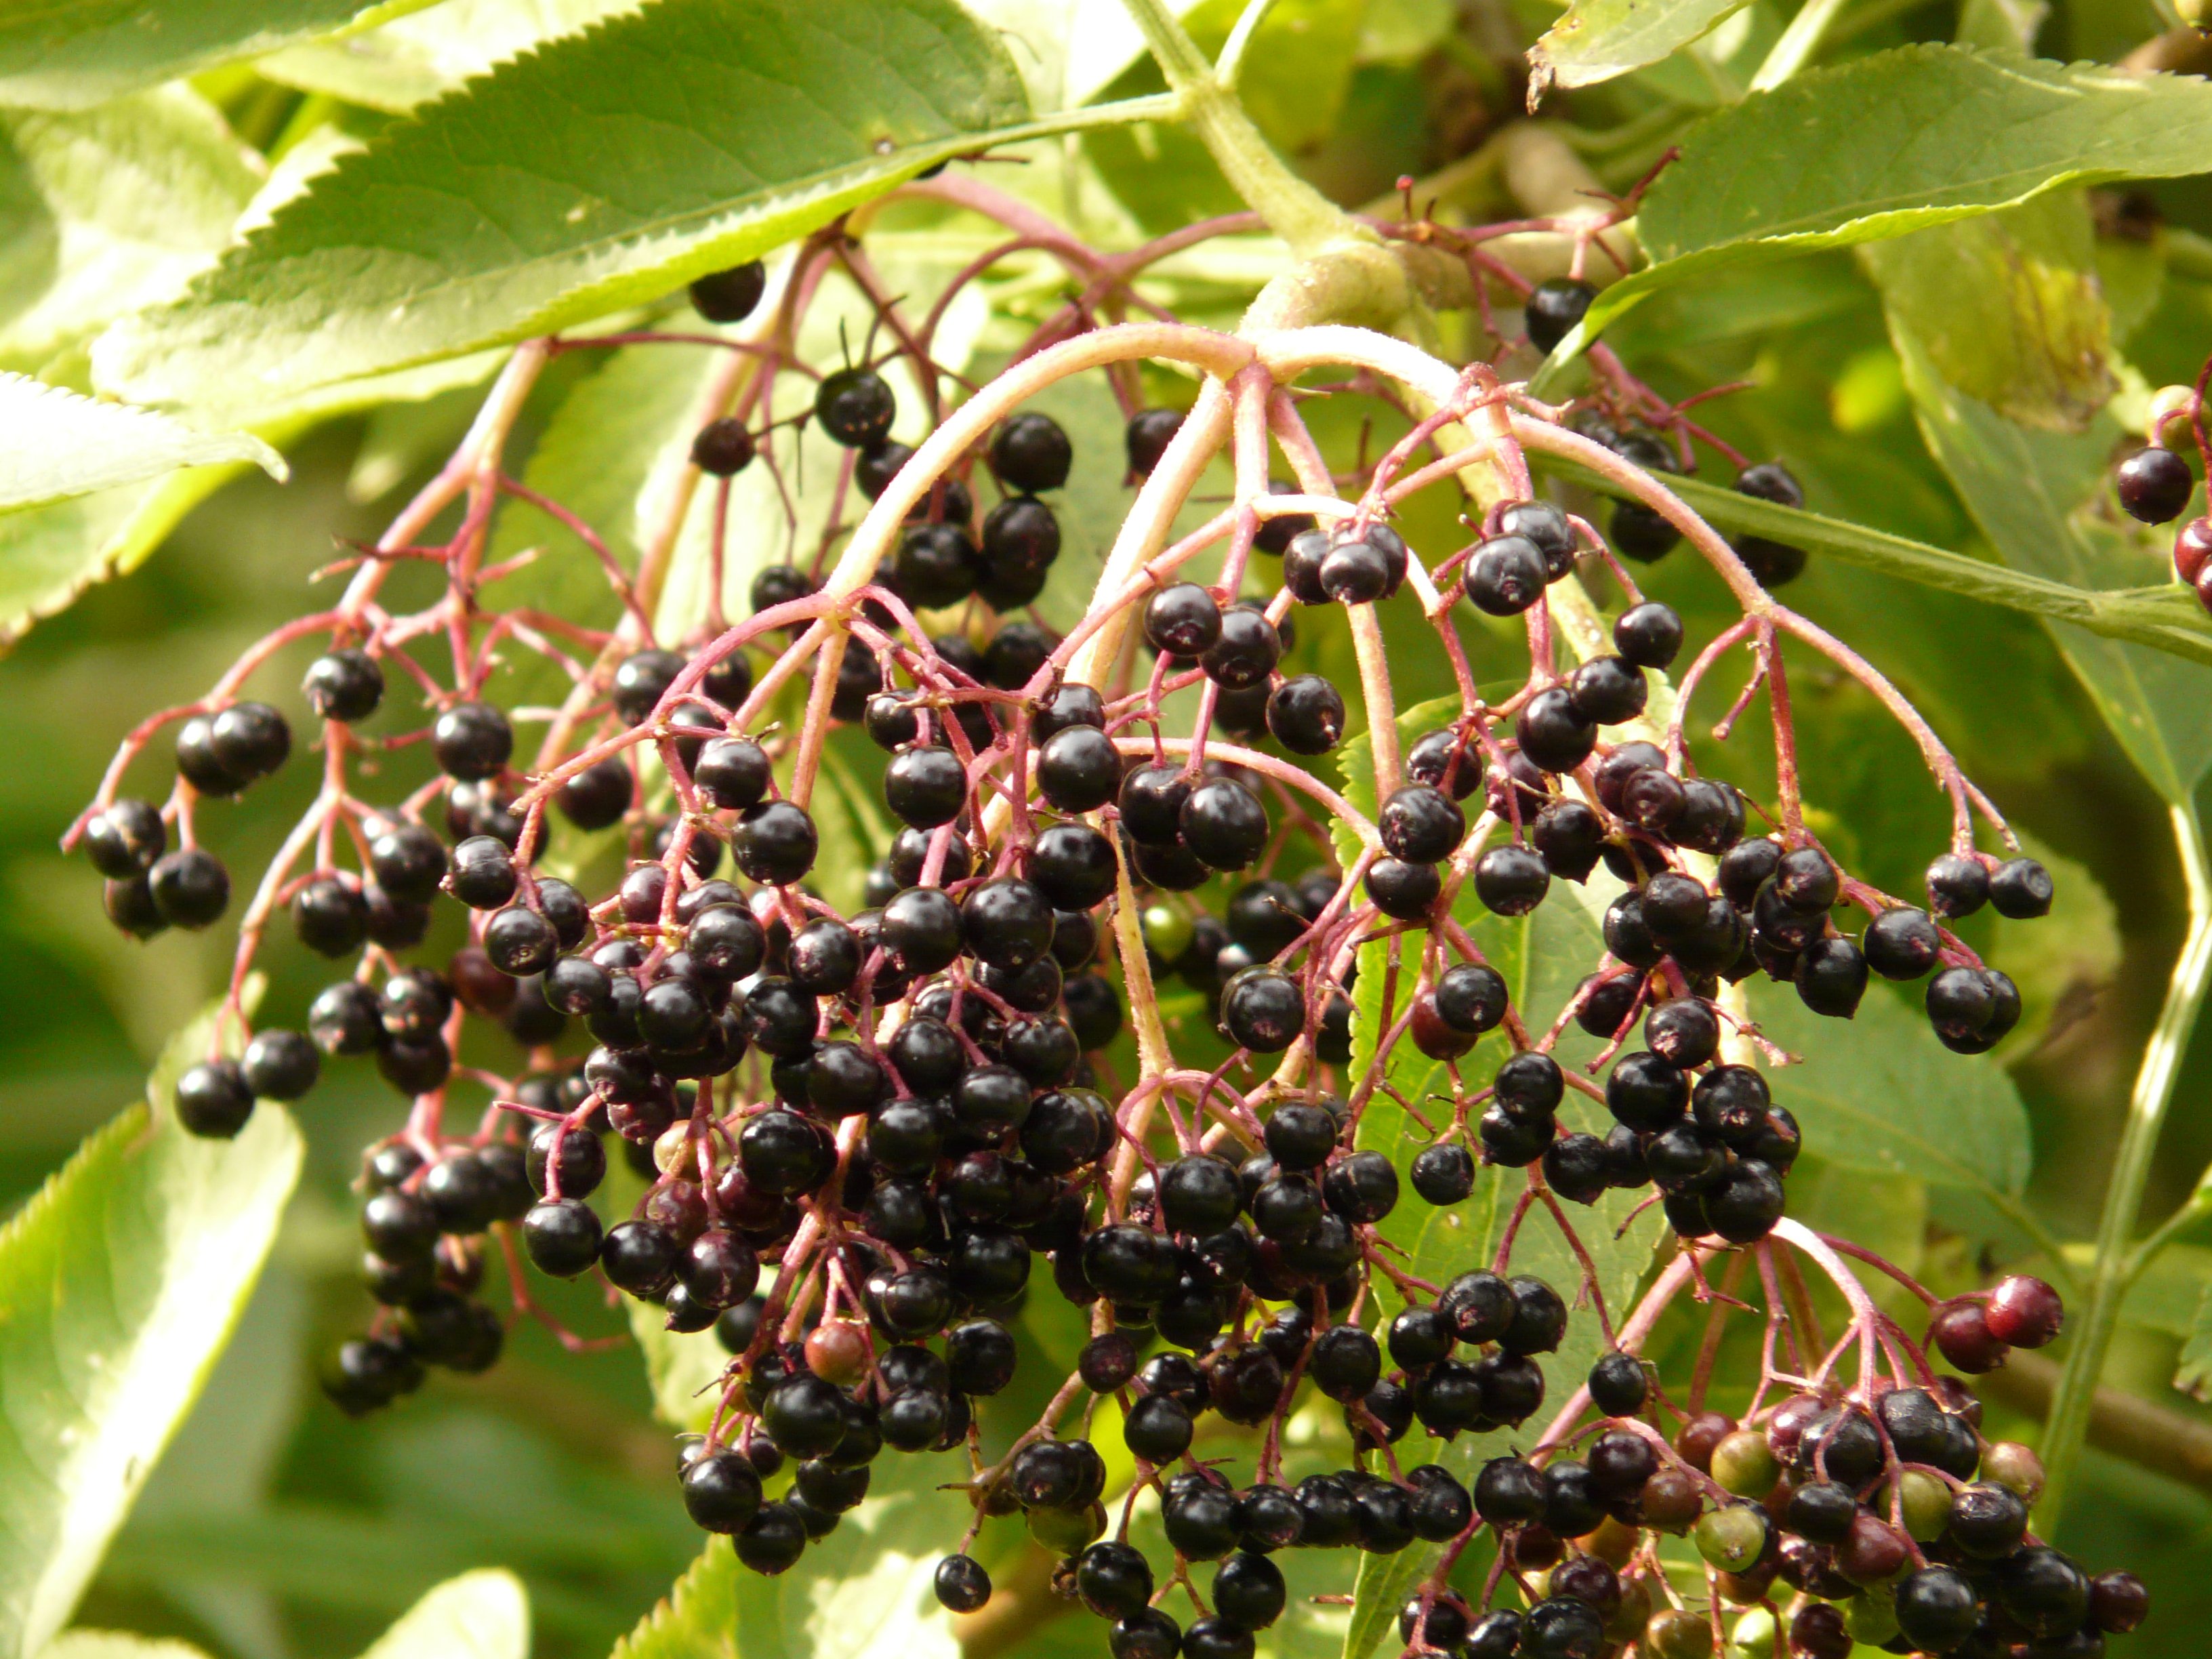
branch, plant, fruit, berry, flower, food, produce, black, blackberry, berries, shrub, medicinal plant, cure, flowering plant, elderberry, huckleberry, holder bush, sambucus nigra, holler, black elderberry, elderberries, chokeberry, land plant, zante currant